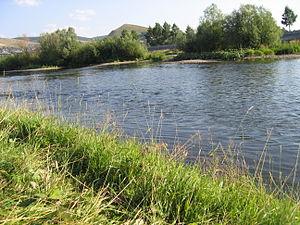
La Iouriouzan est une rivière de Russie, qui arrose la république du Bachkortostan et l'oblast de Tcheliabinsk. Affluent de la rive gauche de la rivière Oufa, dans le bassin de la Kama, c'est donc un sous-affluent de la Volga.